Dan Carter

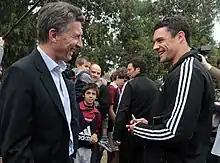
Carter with President Mauricio Macri in Argentina at a welcome for the All Blacks during the Rugby Championship.

In June 2003, Carter made his All Blacks debut at age 21 in Hamilton, New Zealand, scoring 20 points against Wales. He was then capped against France in Christchurch, which the All Blacks won 31–23. He was also a substitute in a match against Australia (the "Wallabies") in Sydney, which the All Blacks won 50–21. Carter was then included in New Zealand's 2003 Rugby World Cup squad, where he first gained serious international attention. Carter spent much of the later stages of the tournament on the bench leaving New Zealand without a specialist goal-kicker. However, he did play in the games against Italy in Melbourne, which the All Blacks won 70–7, and the wins over Canada and Tonga. Although he has been an All Black since 2003 he only secured a permanent position as the first five-eighth in the team during the 2004 tour to the United Kingdom and France displacing Carlos Spencer. He had been playing as a second five-eighths up until the end of the 2004 Tri-Nations.